Palm Springs International Film Festival

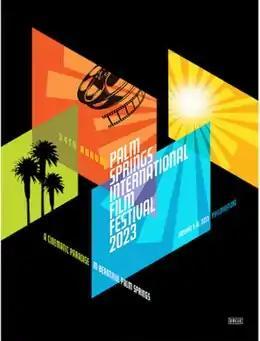
2023 official poster

Palm Springs International Film Festival (sometimes stylized shortly as PSIFF) is a film festival held in Palm Springs, California. Originally promoted by Mayor Sonny Bono and then sponsored by Nortel, it started in 1989 and is held annually in January. It is run by the Palm Springs International Film Society, which also runs the Palm Springs International Festival of Short Films (ShortFest), a festival of short films and film market in June.